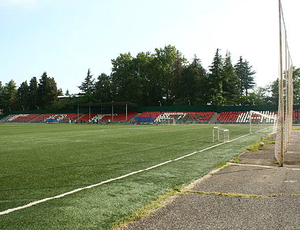
La Coupe du monde de football ConIFA 2016 est la deuxième édition de la Coupe du monde de football ConIFA, un tournoi international de football pour les États, les minorités, les apatrides et les régions non affiliées à la FIFA organisée par ConIFA.